National September 11 Memorial & Museum

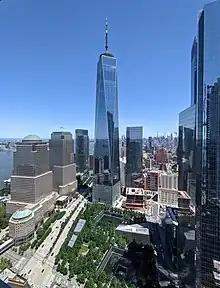
National September 11 Memorial & Museum in the new World Trade Center complex

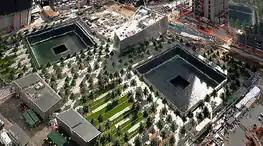
The National September 11 Memorial & Museum in June 2012

In January 2004, "Reflecting Absence", by architect Michael Arad of Handel Architects and landscape architect Peter Walker, was selected from 5,201 entries from 63 countries as the winner of the LMDC's design competition. Two pools with the largest man-made waterfalls in the United States comprise the footprints of the Twin Towers, symbolizing the loss of life and the physical void left by the attacks. The waterfalls are intended to mute the sounds of the city, making the site a contemplative sanctuary. Landscape architect Peter Walker planted many parts of the memorial with white oaks. More than 400 swamp white oak trees fill the Memorial plaza, enhancing the site's reflective nature.